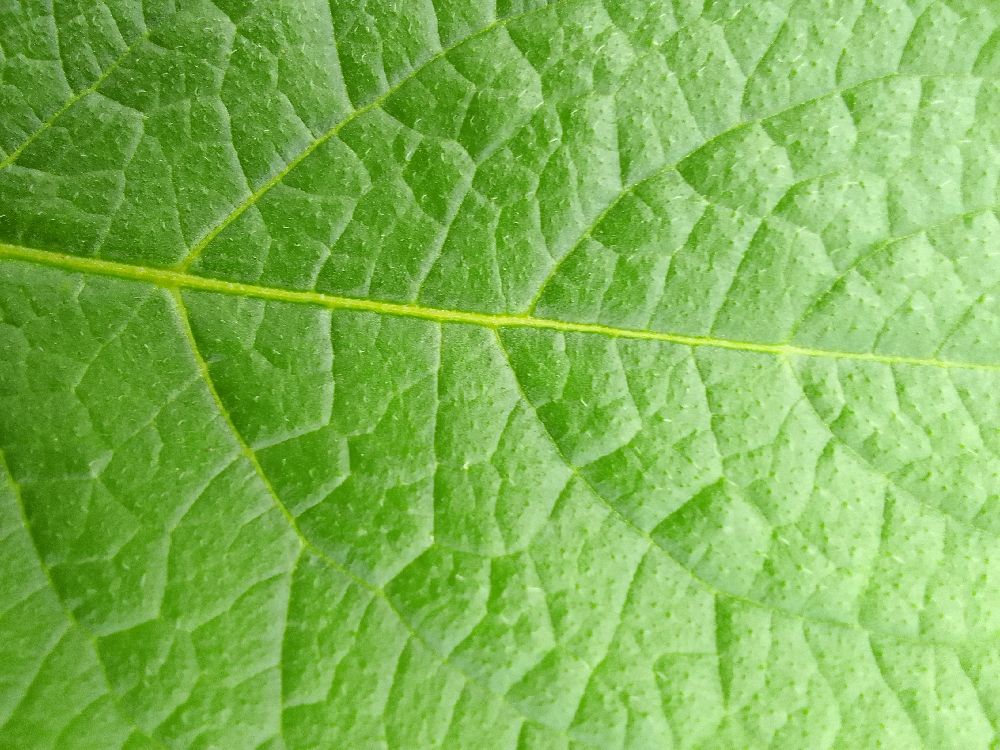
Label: Healthy